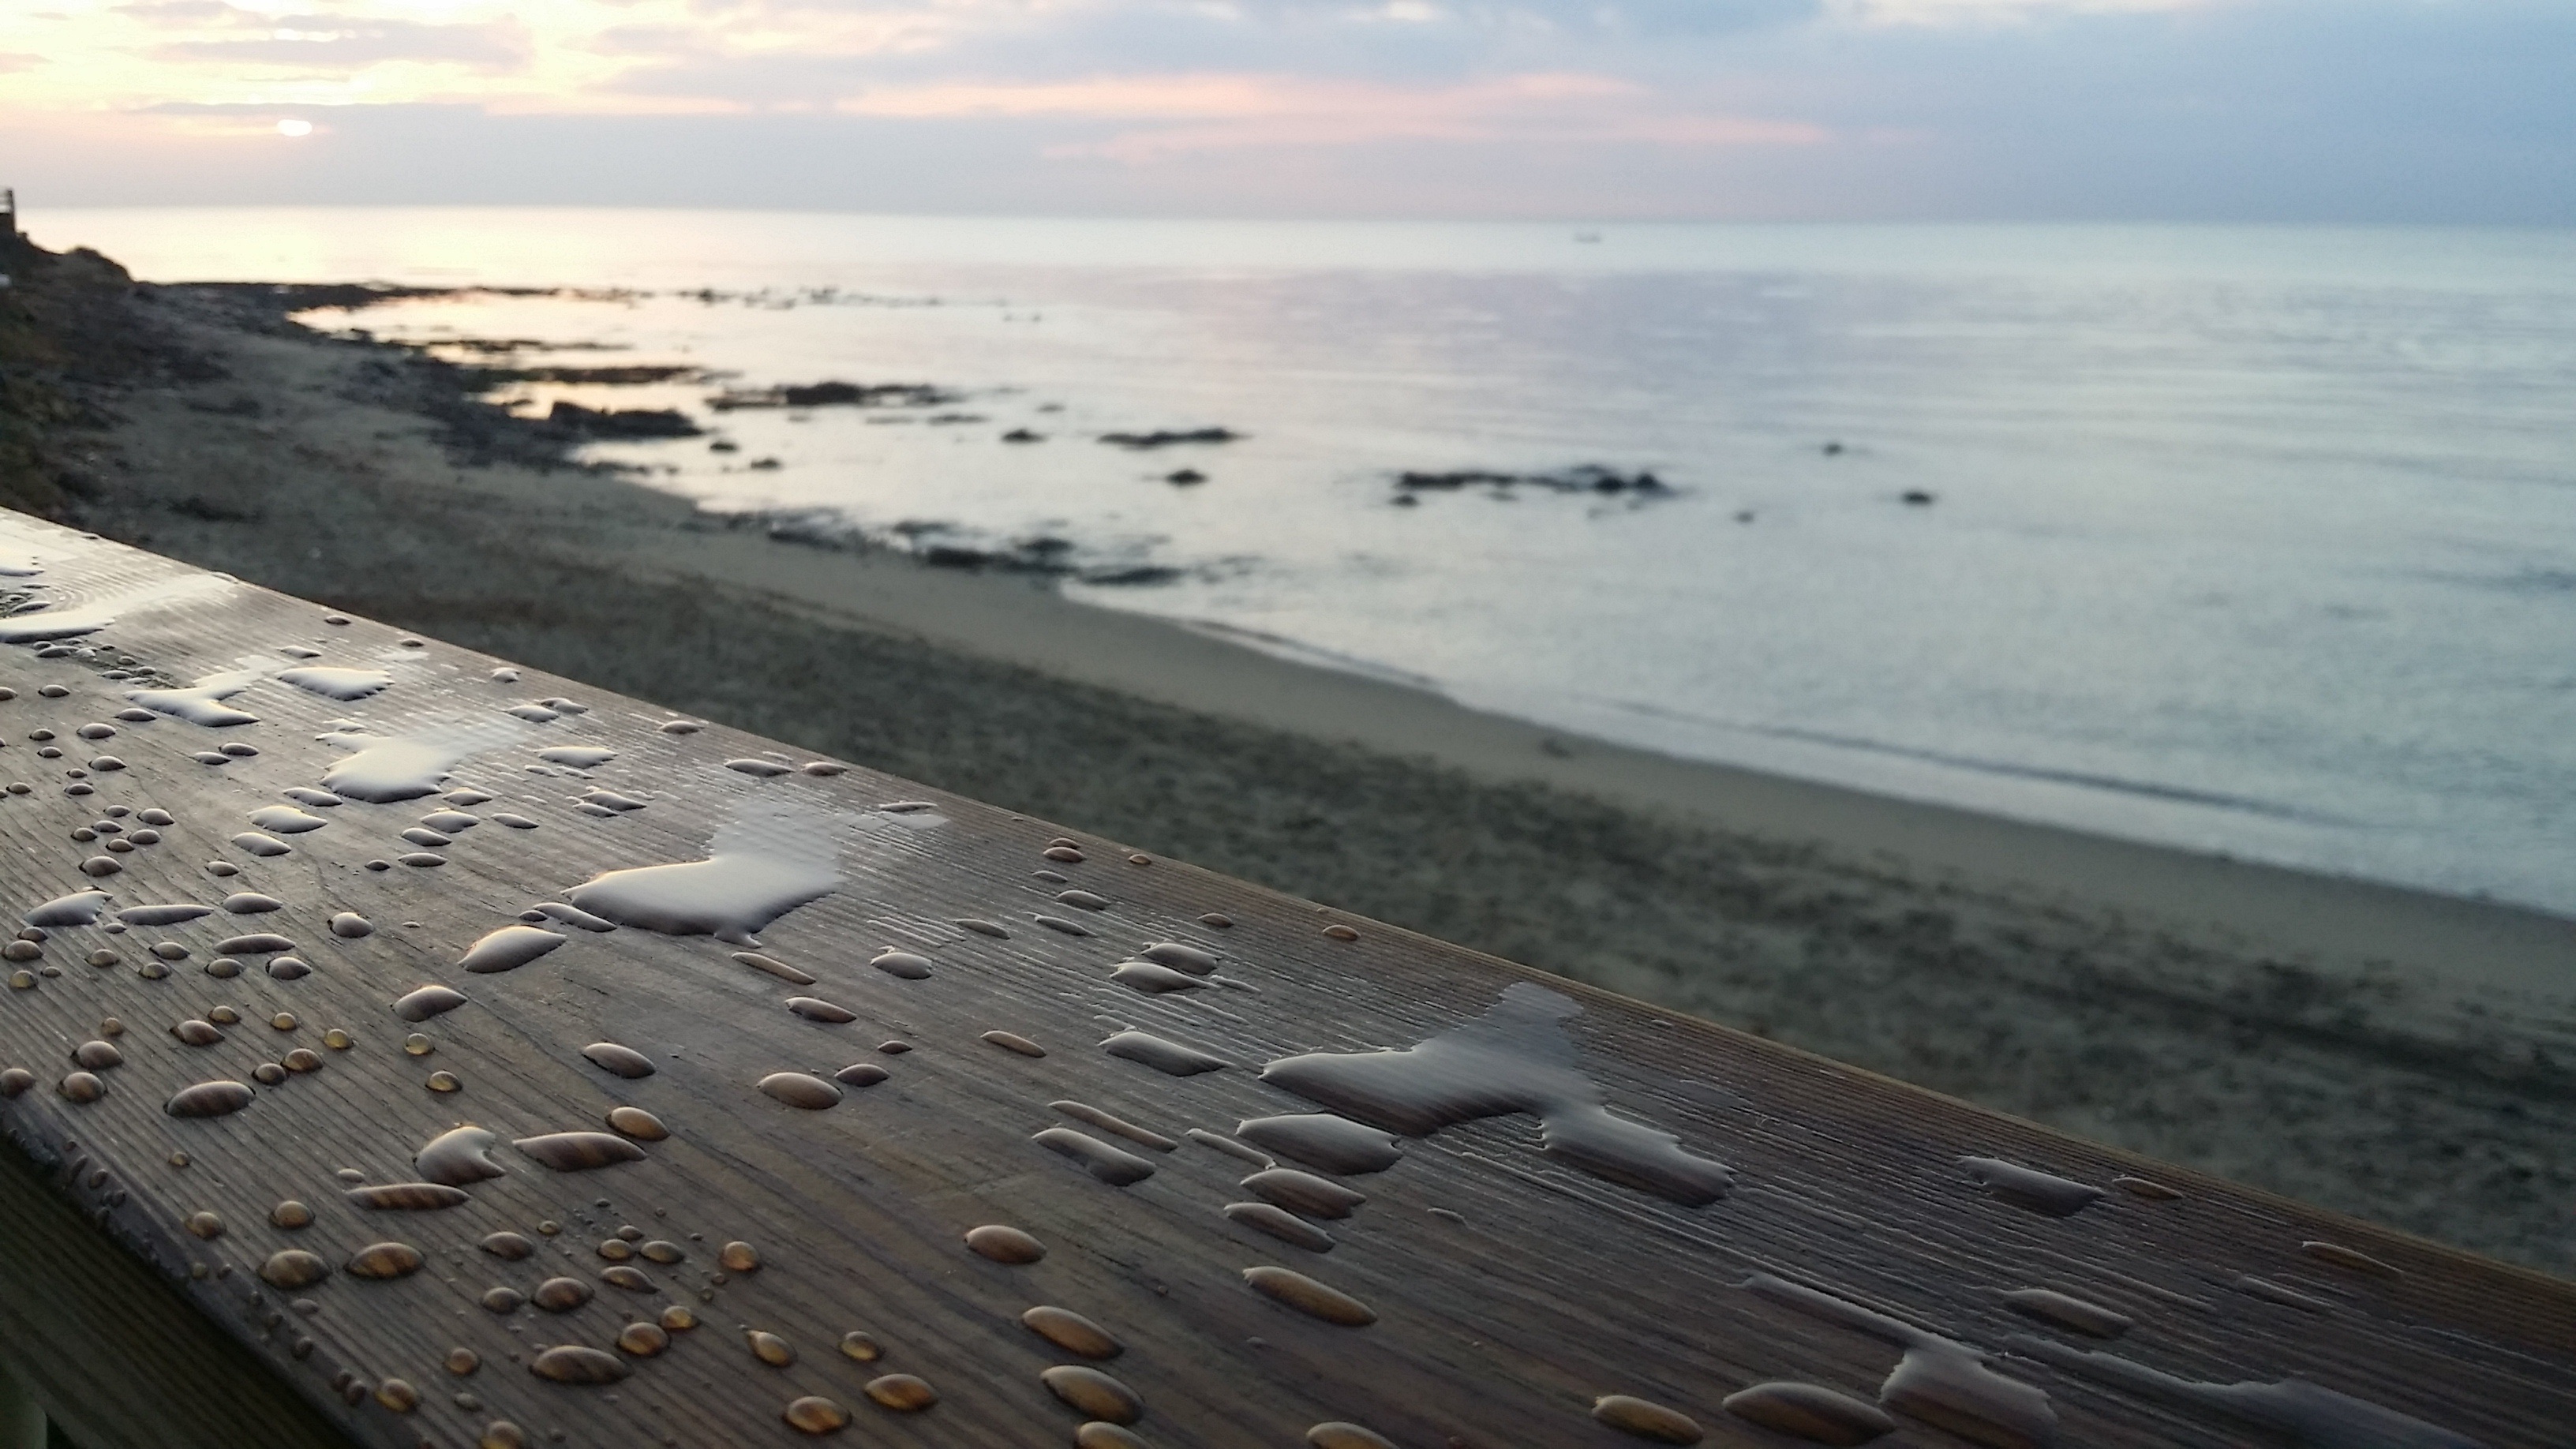
beach, sea, coast, water, sand, ocean, horizon, sky, shore, wave, dawn, material, body of water, drops, habitat, breakwater, mudflat, natural environment, wind wave